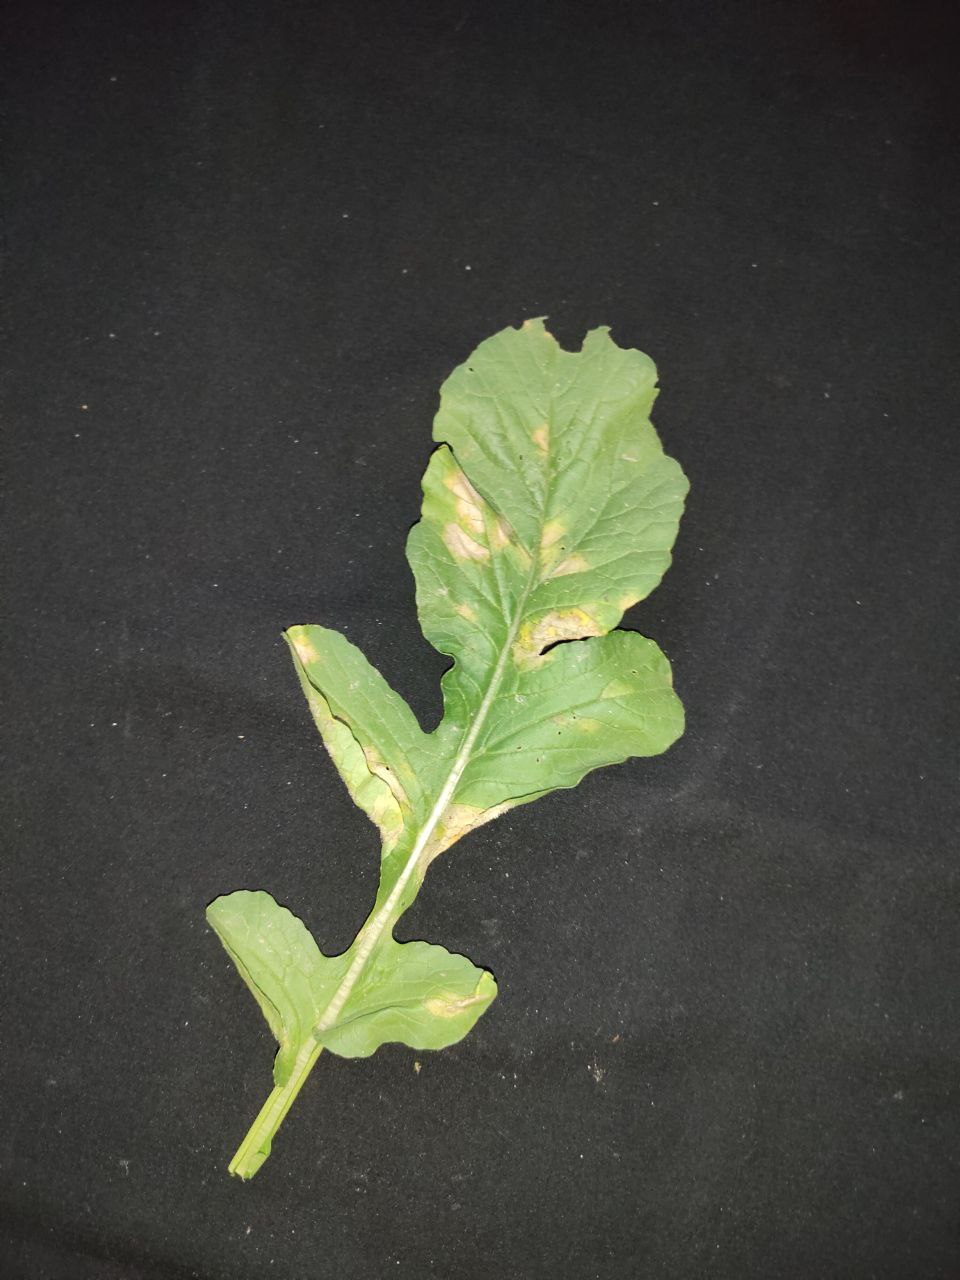
Label: Mosaic virus